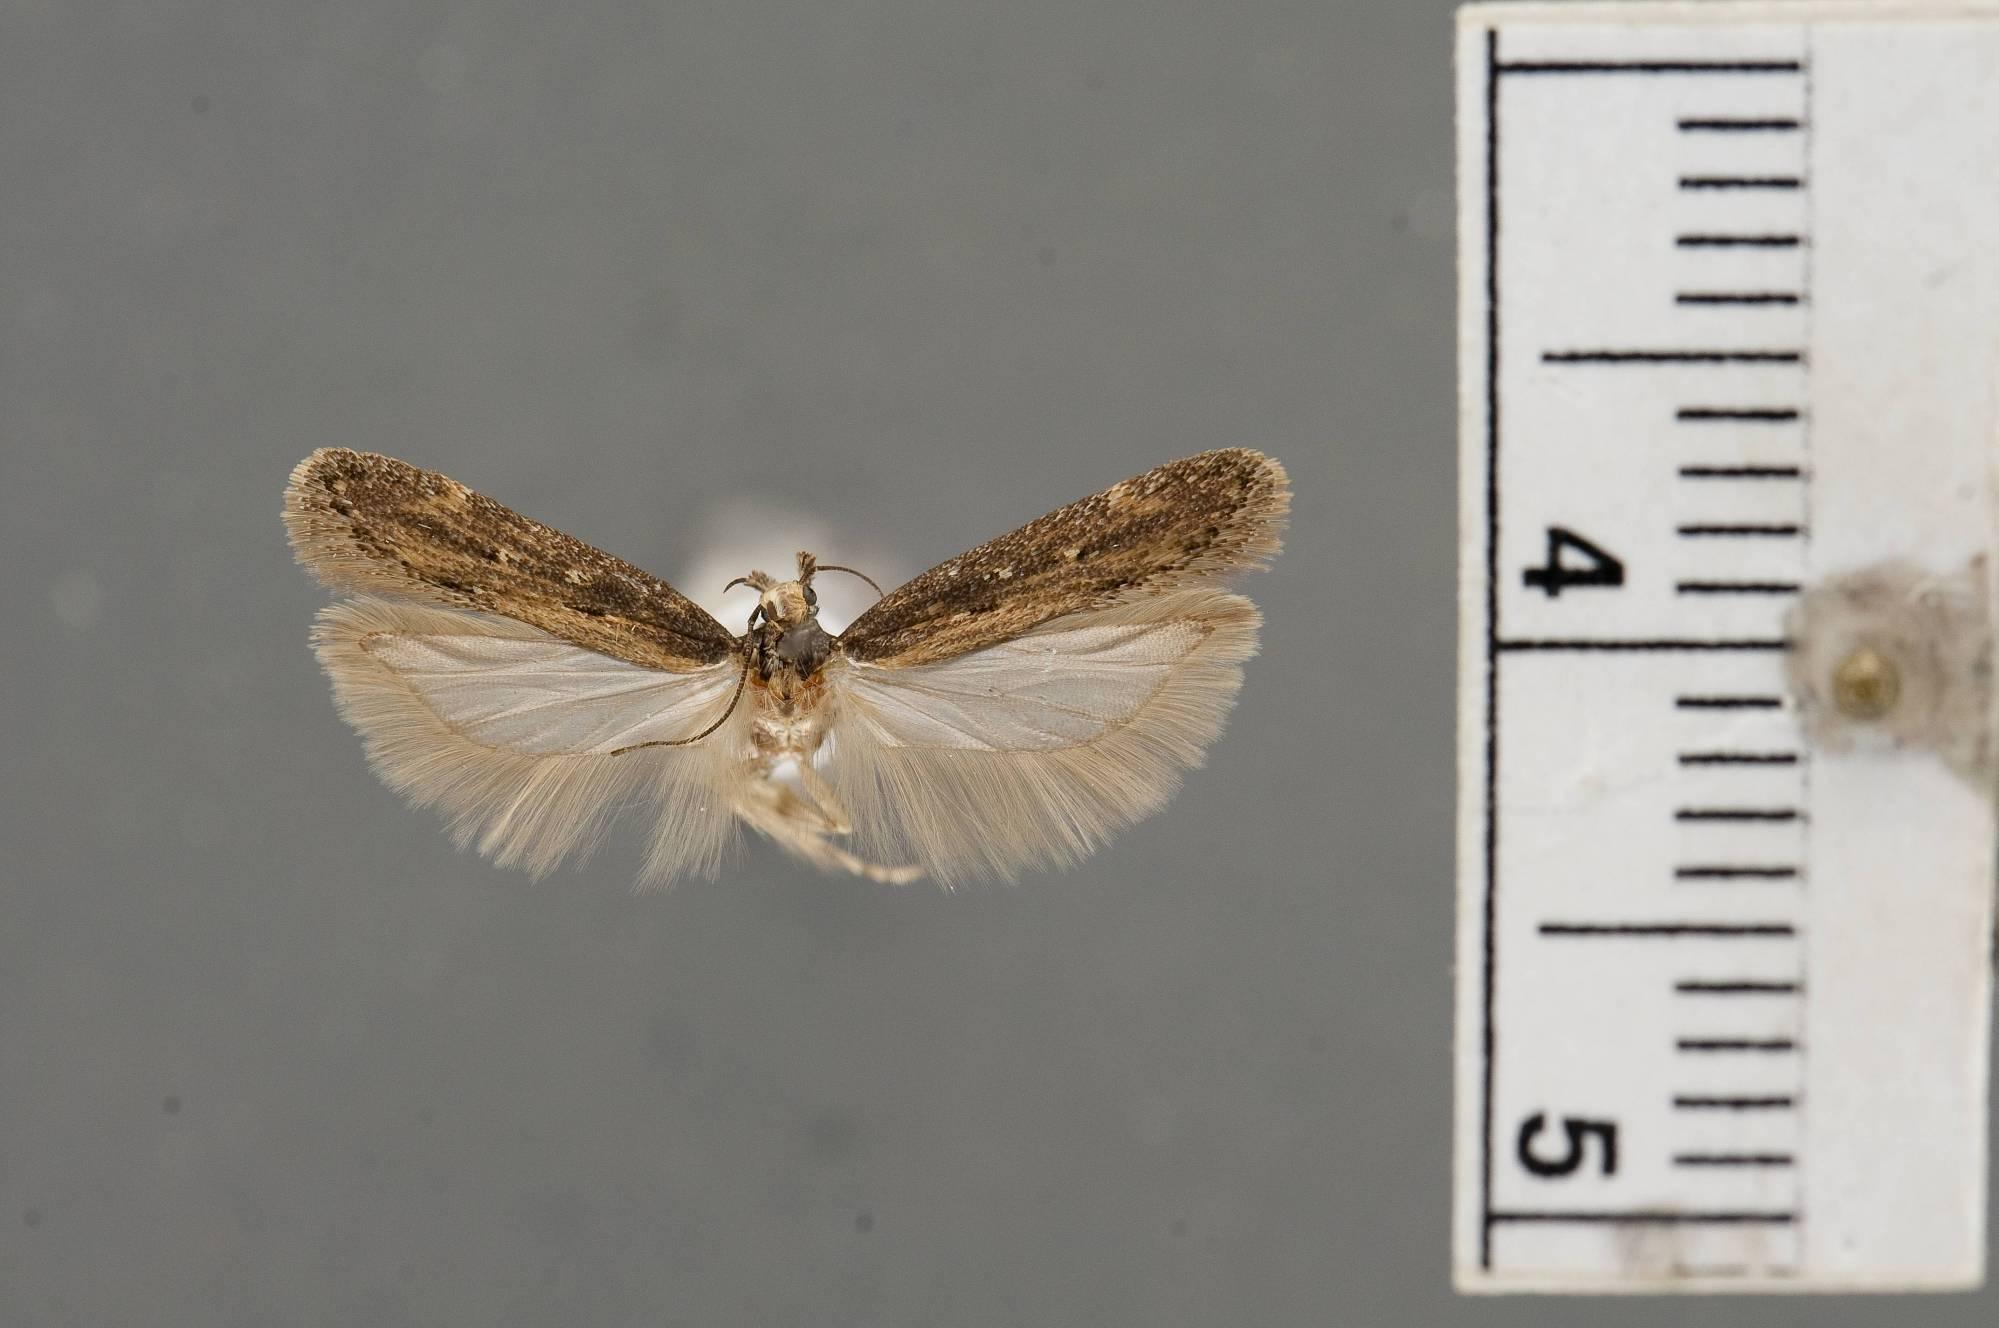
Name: Chionodes rhombus
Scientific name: Chionodes rhombus Hodges, 1999
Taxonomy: Animalia, Arthropoda, Insecta, Lepidoptera, Glossata, Gelechiidae, Gelechiinae
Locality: Fort Valley, 7.5 miles northwest of Flagstaff, Coconino, Arizona, United States
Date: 10 Jul 1961